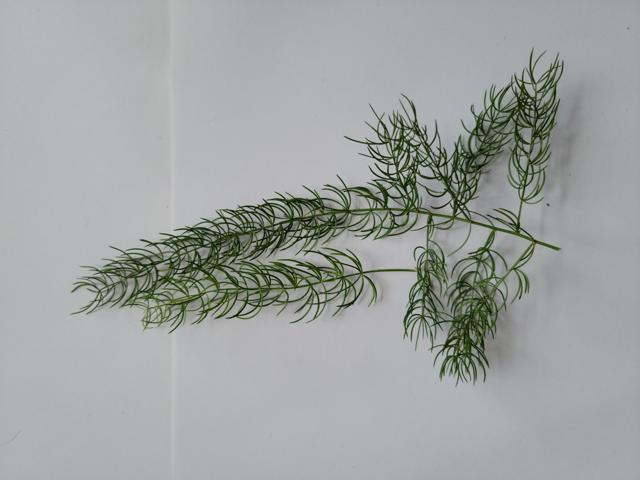
Plant: shotomuli